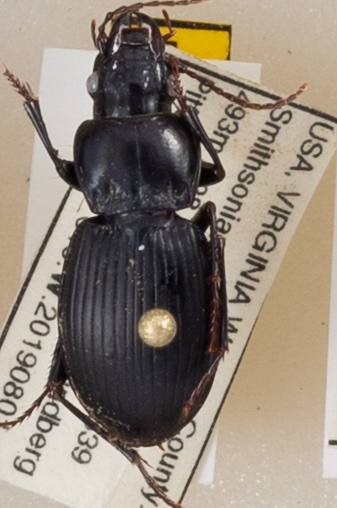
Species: Cyclotrachelus sigillatus
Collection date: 2019-08-01 04:00:00
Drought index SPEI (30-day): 0.216
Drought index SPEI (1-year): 2.09
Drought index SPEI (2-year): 2.09